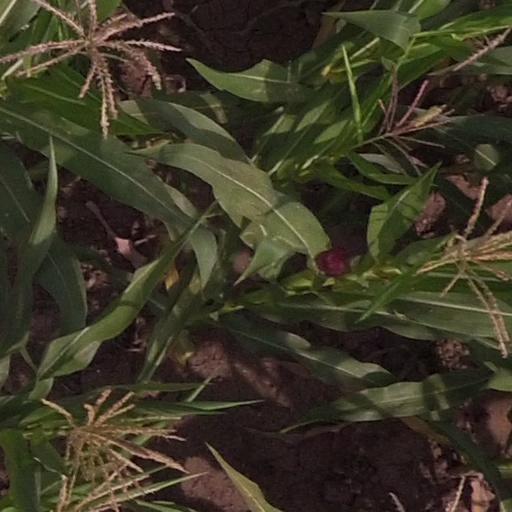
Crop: maize; corn